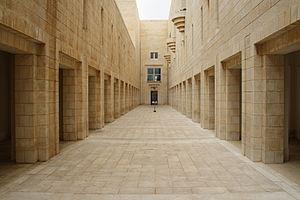
La Cour suprême d'Israël en hébreu : בית המשפט העליון, Beit haMishpat ha'Elyon est au sommet du système judiciaire israélien dont elle est la plus haute instance. Elle est composée de 15 membres nommés par un comité indépendant de sélection des juges, établi par une loi fondamentale : celle de la magistrature. Présidée par Esther Hayot, elle siège à Jérusalem et l'ensemble de l'État est sous sa juridiction.